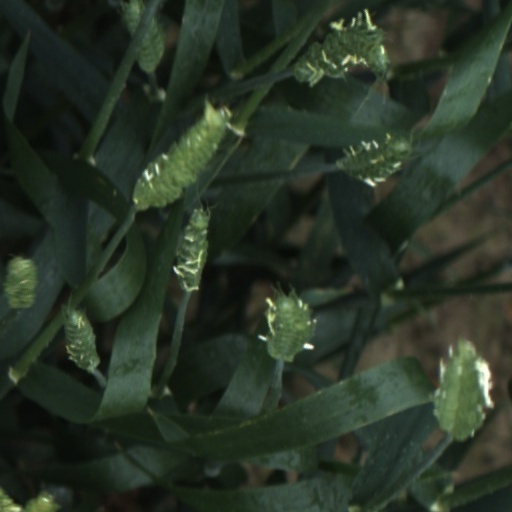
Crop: wheat